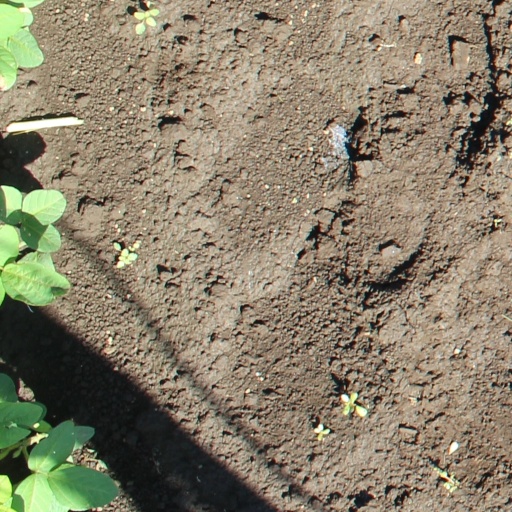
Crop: soybean